Ada Salter

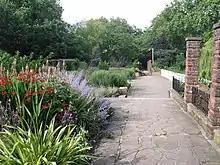
Ada Salter Garden

A beautiful garden, overlooking a lake, designed and supervised by Ada herself, was opened in 1936 within Southwark Park, in the Old Surrey Docks area. It was spontaneously referred to by locals as the 'Ada Salter Garden' and in 1943 the name was formally recognised by the LCC.